Argenteuil (Manet)

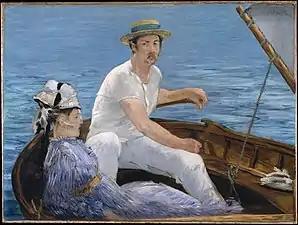
"Boating" (1874) by Édouard Manet

Carol Armstrong elaborates on the relationship between the man and woman describing it as an "anecdotal meeting of the sexes." She suggests that the encounter is sexual in nature judging from the line of the man's gaze and the positioning of his cane. Furthermore, she notices paired alternatives in the man and woman, expressed through a series of binary oppositions: "front/profile, vertical/horizontal, formal/casual, artificial/natural, fashioned/spontaneous, feminine/masculine." She believes that between these pairs, the painting leans toward those which fall "under the sign of the feminine." Finally, Armstrong argues that "Argenteuil", while feminine, faces its masculine counterpart in Manet's painting, "Boating." She suggests that "Boating," while containing the same man and woman, "reverses many of the oppositions of "Argenteuil"...the woman is seen in profile and the man from the front, her hat is lumpen...while his is stiff-brimmed and more precisely painted."